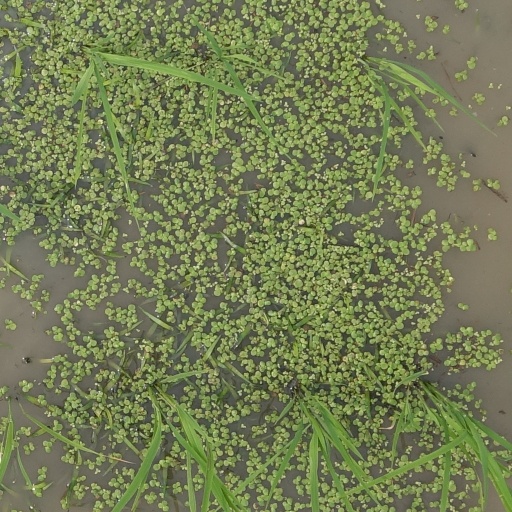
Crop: rice